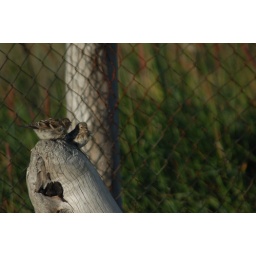
A couple of young red polls in front of the old RCMP dog yard on Herschel Isl.